Modern history of American football

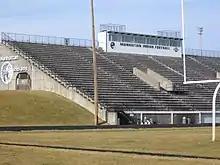
A high school football stadium in Manhattan, Kansas

The 1930s represented an important time of transition for the NFL. League membership was fluid prior to the mid-1930s. 1936 was the first year where there were no franchise moves, prior to that year 51 teams had gone defunct. Also in 1936, the NFL instituted the first draft of college players. With the first ever draft selection, the Philadelphia Eagles picked Heisman Trophy winner Jay Berwanger, but he declined to play professionally. Also in that year, another AFL formed, but it also lasted only two seasons.